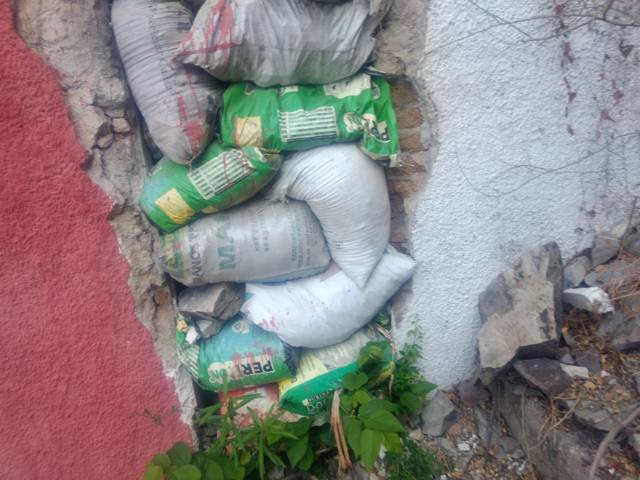
Region: Mexico
Coordinates: 19.052, -104.317